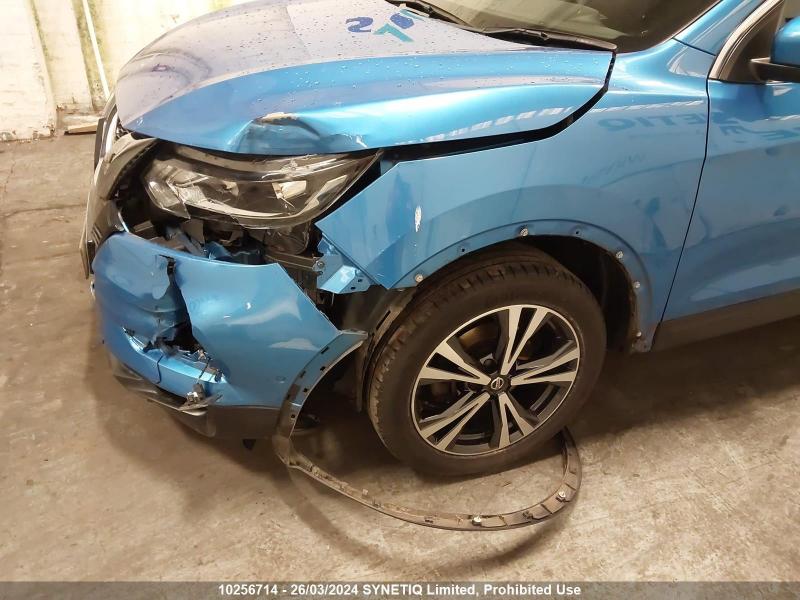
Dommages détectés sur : pare-choc avant, feu avant gauche, capot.
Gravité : majeur